Jelena de Belder-Kovačič

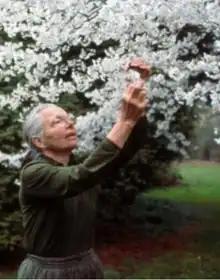

Jelena de Belder-Kovačič (23 August 1925 – 31 August 2003) was a Slovenian-Belgian botanist and horticulturist, who worked extensively on the taxonomy and preservation of plant specimens, gaining an international reputation for her development of the Kalmthout and Hemelrijk Arboreta. Several varieties of plants she cultivated were recognized with awards from the Royal Horticultural Society in London and she was elevated to Baroness by Albert II of Belgium for her contributions to dendrology.